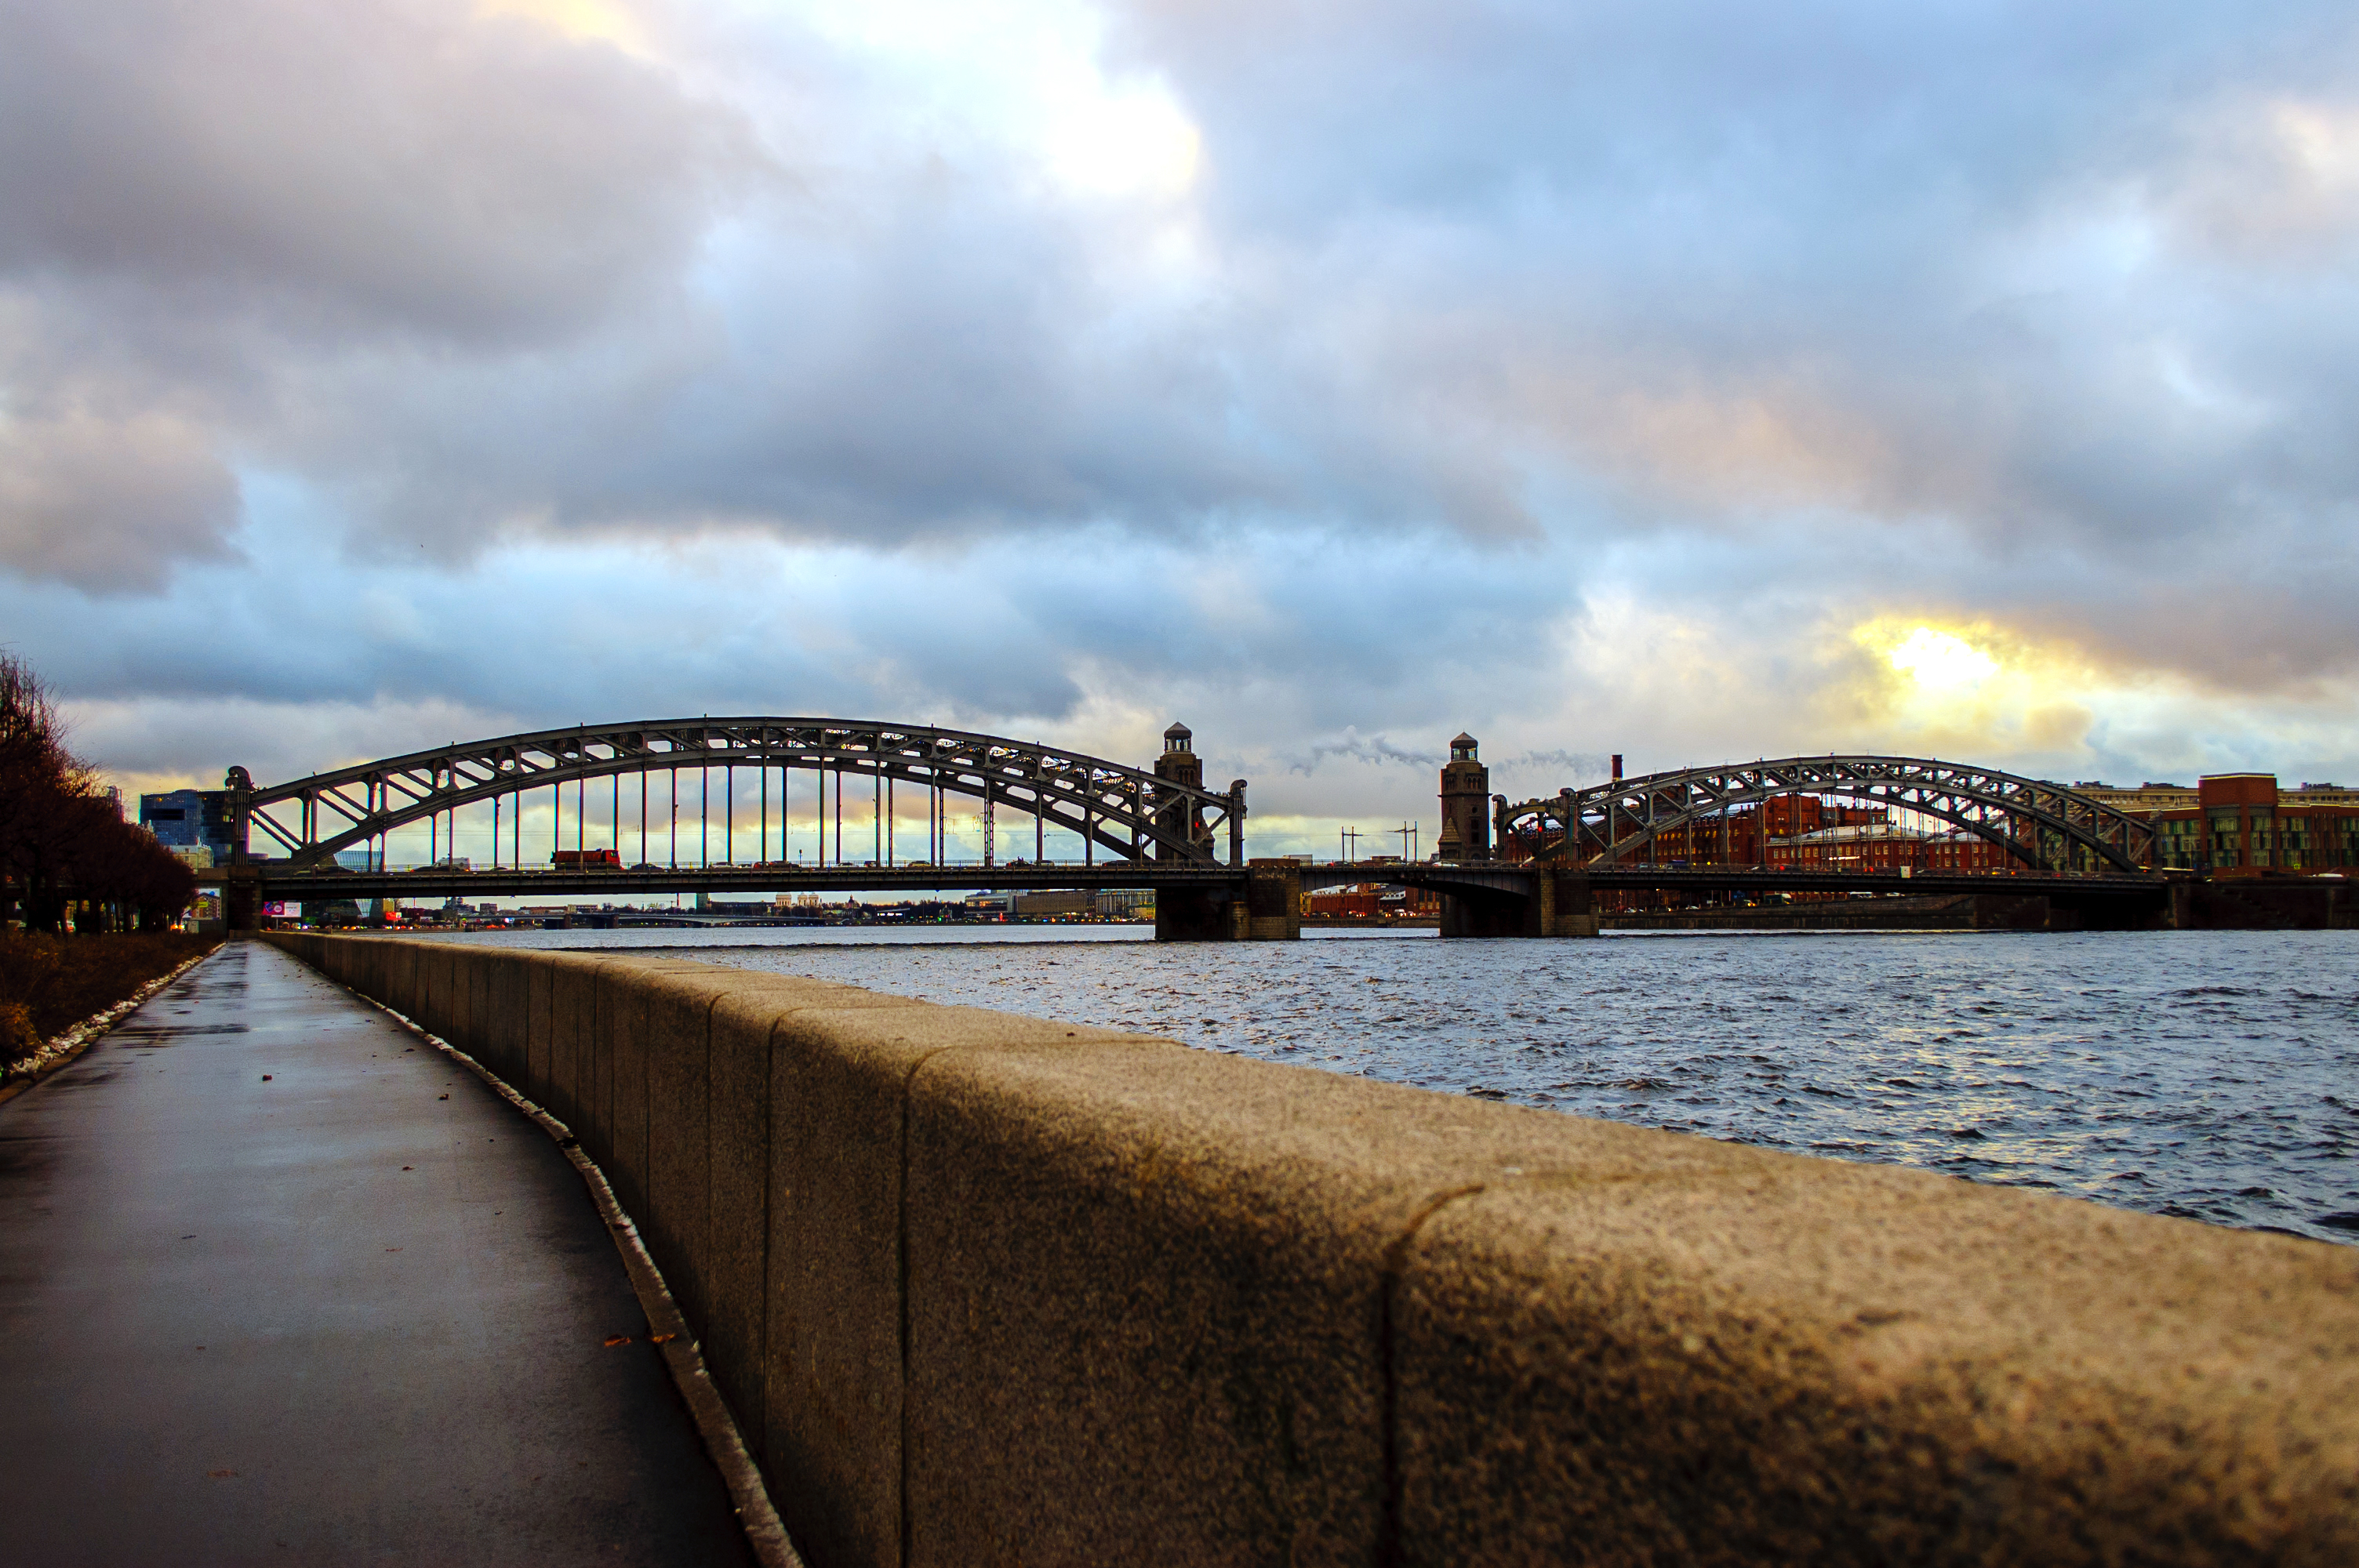
images, cloud, water, sky, building, tied arch bridge, cityscape, girder bridge, lake, bank, horizon, city, waterway, road surface, landmark, arch bridge, metropolitan area, urban area, bridge, truss bridge, fence, road, beam bridge, concrete bridge, reflection, box girder bridge, winter, channel, fixed link, cantilever bridge, overpass, metal, nonbuilding structure, evening, reservoir, canal, night, arch, suspension bridge, landscape, ocean, skyline, freezing, roof, tourism, guard rail, rock, cable stayed bridge, harbor, bailey bridge, pedestrian, viaduct, walkway, downtown, dock, sea, river, street, panorama